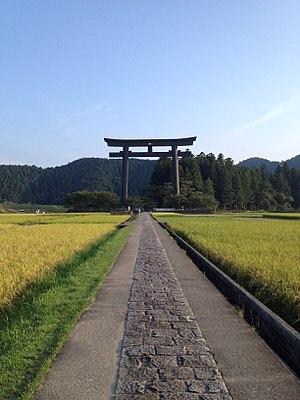
Le Kumano Hongū-taisha est un sanctuaire shinto historique faisant partie des trois grands sanctuaires Kumano situé à Tanabe à environ 18 km dans la préfecture de Wakayama au Japon, proche de la cascade de Nachi.